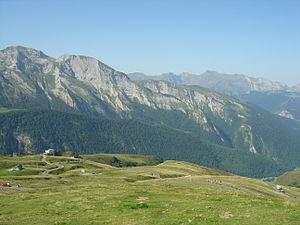
Les deux derniers kilomètres de la route du col d'Aubisque monté depuis Laruns. On voit l'hôtel des Crêtes Blanches plus bas à gauche et des coureurs en terminant avec l'ascension.
Le col d'Aubisque est un col de montagne routier des Pyrénées centrales françaises, culminant à 1 709 mètres, à une quarantaine de kilomètres au sud-ouest de Tarbes et sud-est de Pau dans le département des Pyrénées-Atlantiques, en région Nouvelle-Aquitaine. Il est emprunté par la route des cols. Il est dominé au sud par le pic de Ger. Il est situé sur la commune de Béost.